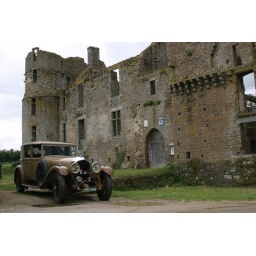
Old car older house in St Chartier